Apna Asmaan

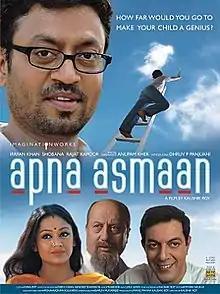
Theatrical release poster

Apna Asmaan (transl. Our sky) is a 2007 Indian Hindi-language drama film directed by Kaushik Roy, starring Irrfan Khan, Shobana and Dhruv Piyush Panjuani in pivotal roles, with Rajat Kapoor and Anupam Kher in supporting roles. Khan plays the protagonist, an "everyman" who is discontented with a failing marriage and an autistic son Buddhi played by Dhruv Panjuani. He is constantly blamed by his wife Padmini, played by Shobana, for their son's condition. After meeting a scientist Dr. Sathya, played by Anupam Kher, Ravi obtains a drug which cures mental disorders from him and injects Buddhi, leading him to become intelligent. However, in the process, Buddhi starts to forget his parents and friends, leading to uncontrollable tragic events.